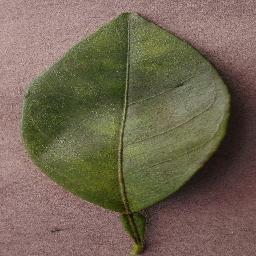
Label: Orange___Haunglongbing_(Citrus_greening)